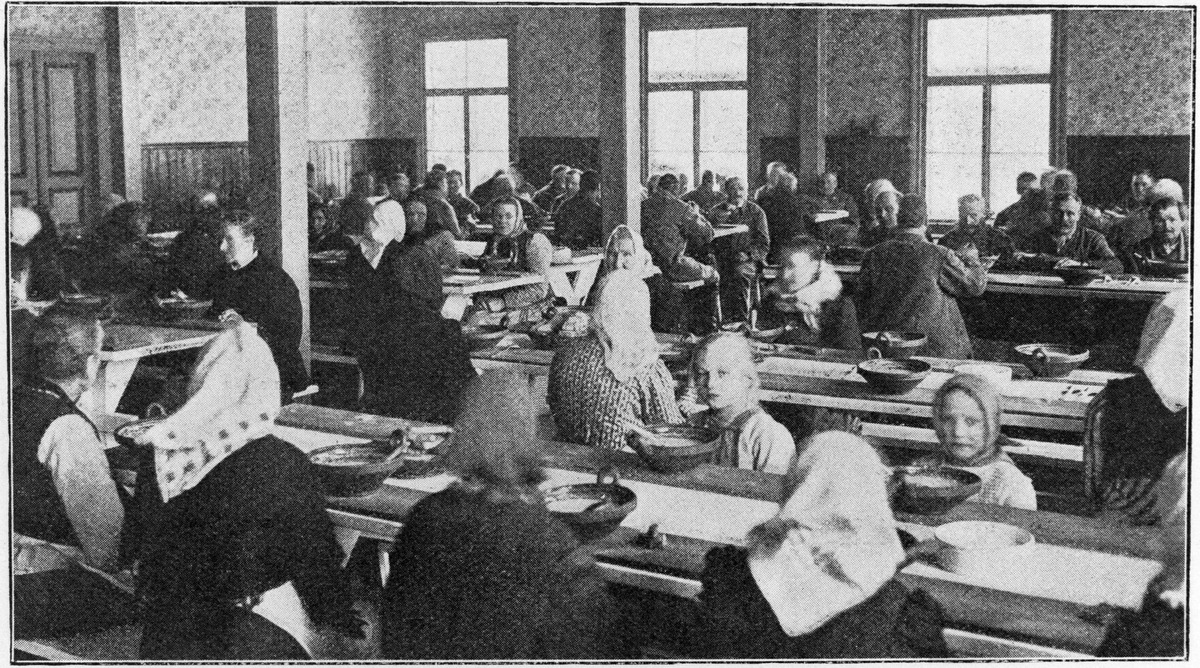
Kivelän työlaitos ja köyhäintalo, Taivallahti
sisällön kuvaus: Kivelän työlaitos ja köyhäintalo, Taivallahti. Ruokailua ruokasalissa mustavalkoinen
Ajankohta: kuvausaika 1907 n
Paikka: Suomi, Uusimaa, Helsinki, Töölö Helsinki, Taka-Töölö Helsinki, Pohjoinen Hesperiankatu
Aiheet: Kivelän työlaitos ja köyhäintalo, sosiaalihuolto, köyhäinhoito, köyhyys, naiset, lapset, ruokailutilat, joukkoruokailu, ruokailuastiat, vaatteet